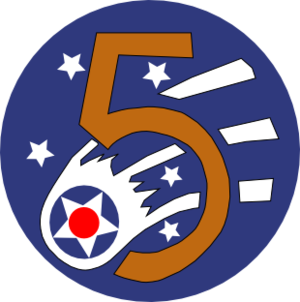
La cinquième force aérienne des États-Unis est une des composantes de l'armée de l'air des États-Unis et l'une des plus anciennes encore en service : constituée en septembre 1941, elle n'a jamais été dissoute. Rattachée au commandement des forces aériennes américaines du Pacifique, son quartier général se situe sur la base aérienne de Yokota au Japon.